PyClone

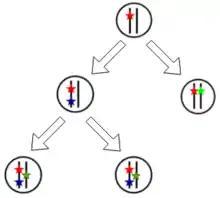
Clonal evolution model

According to the Clonal Evolution model proposed by Peter Nowell, a mutated cancer cell can accumulate more mutations as it progresses to create sub-clones. These cells divide and mutate further to give rise to other sub-populations. In compliance with the theory of natural selection, some mutations may be advantageous to the cancer cells and thus make the cell immune to previous treatment. Heterogeneity within a single cancer tumour can arise from single nucleotide polymorphism/variation (SNP/SNV) events, microsatellite shifts and instability, loss of heterozygosity (LOH), Copy number variation and karyotypic variations including chromosome structural aberrations and aneuploidy. Due to the current methods of molecular analysis where a mixed population of cancer cells are lysed and sequenced, heterogeneity within the tumour cell population is under-detected. This results in a lack of information on the clonal composition of cancer tumours and more knowledge in this area would aid in the decisions for therapies.